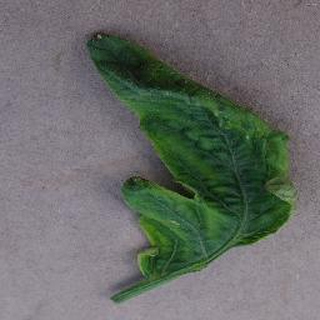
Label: tomato_yellow_leaf_curl_virus